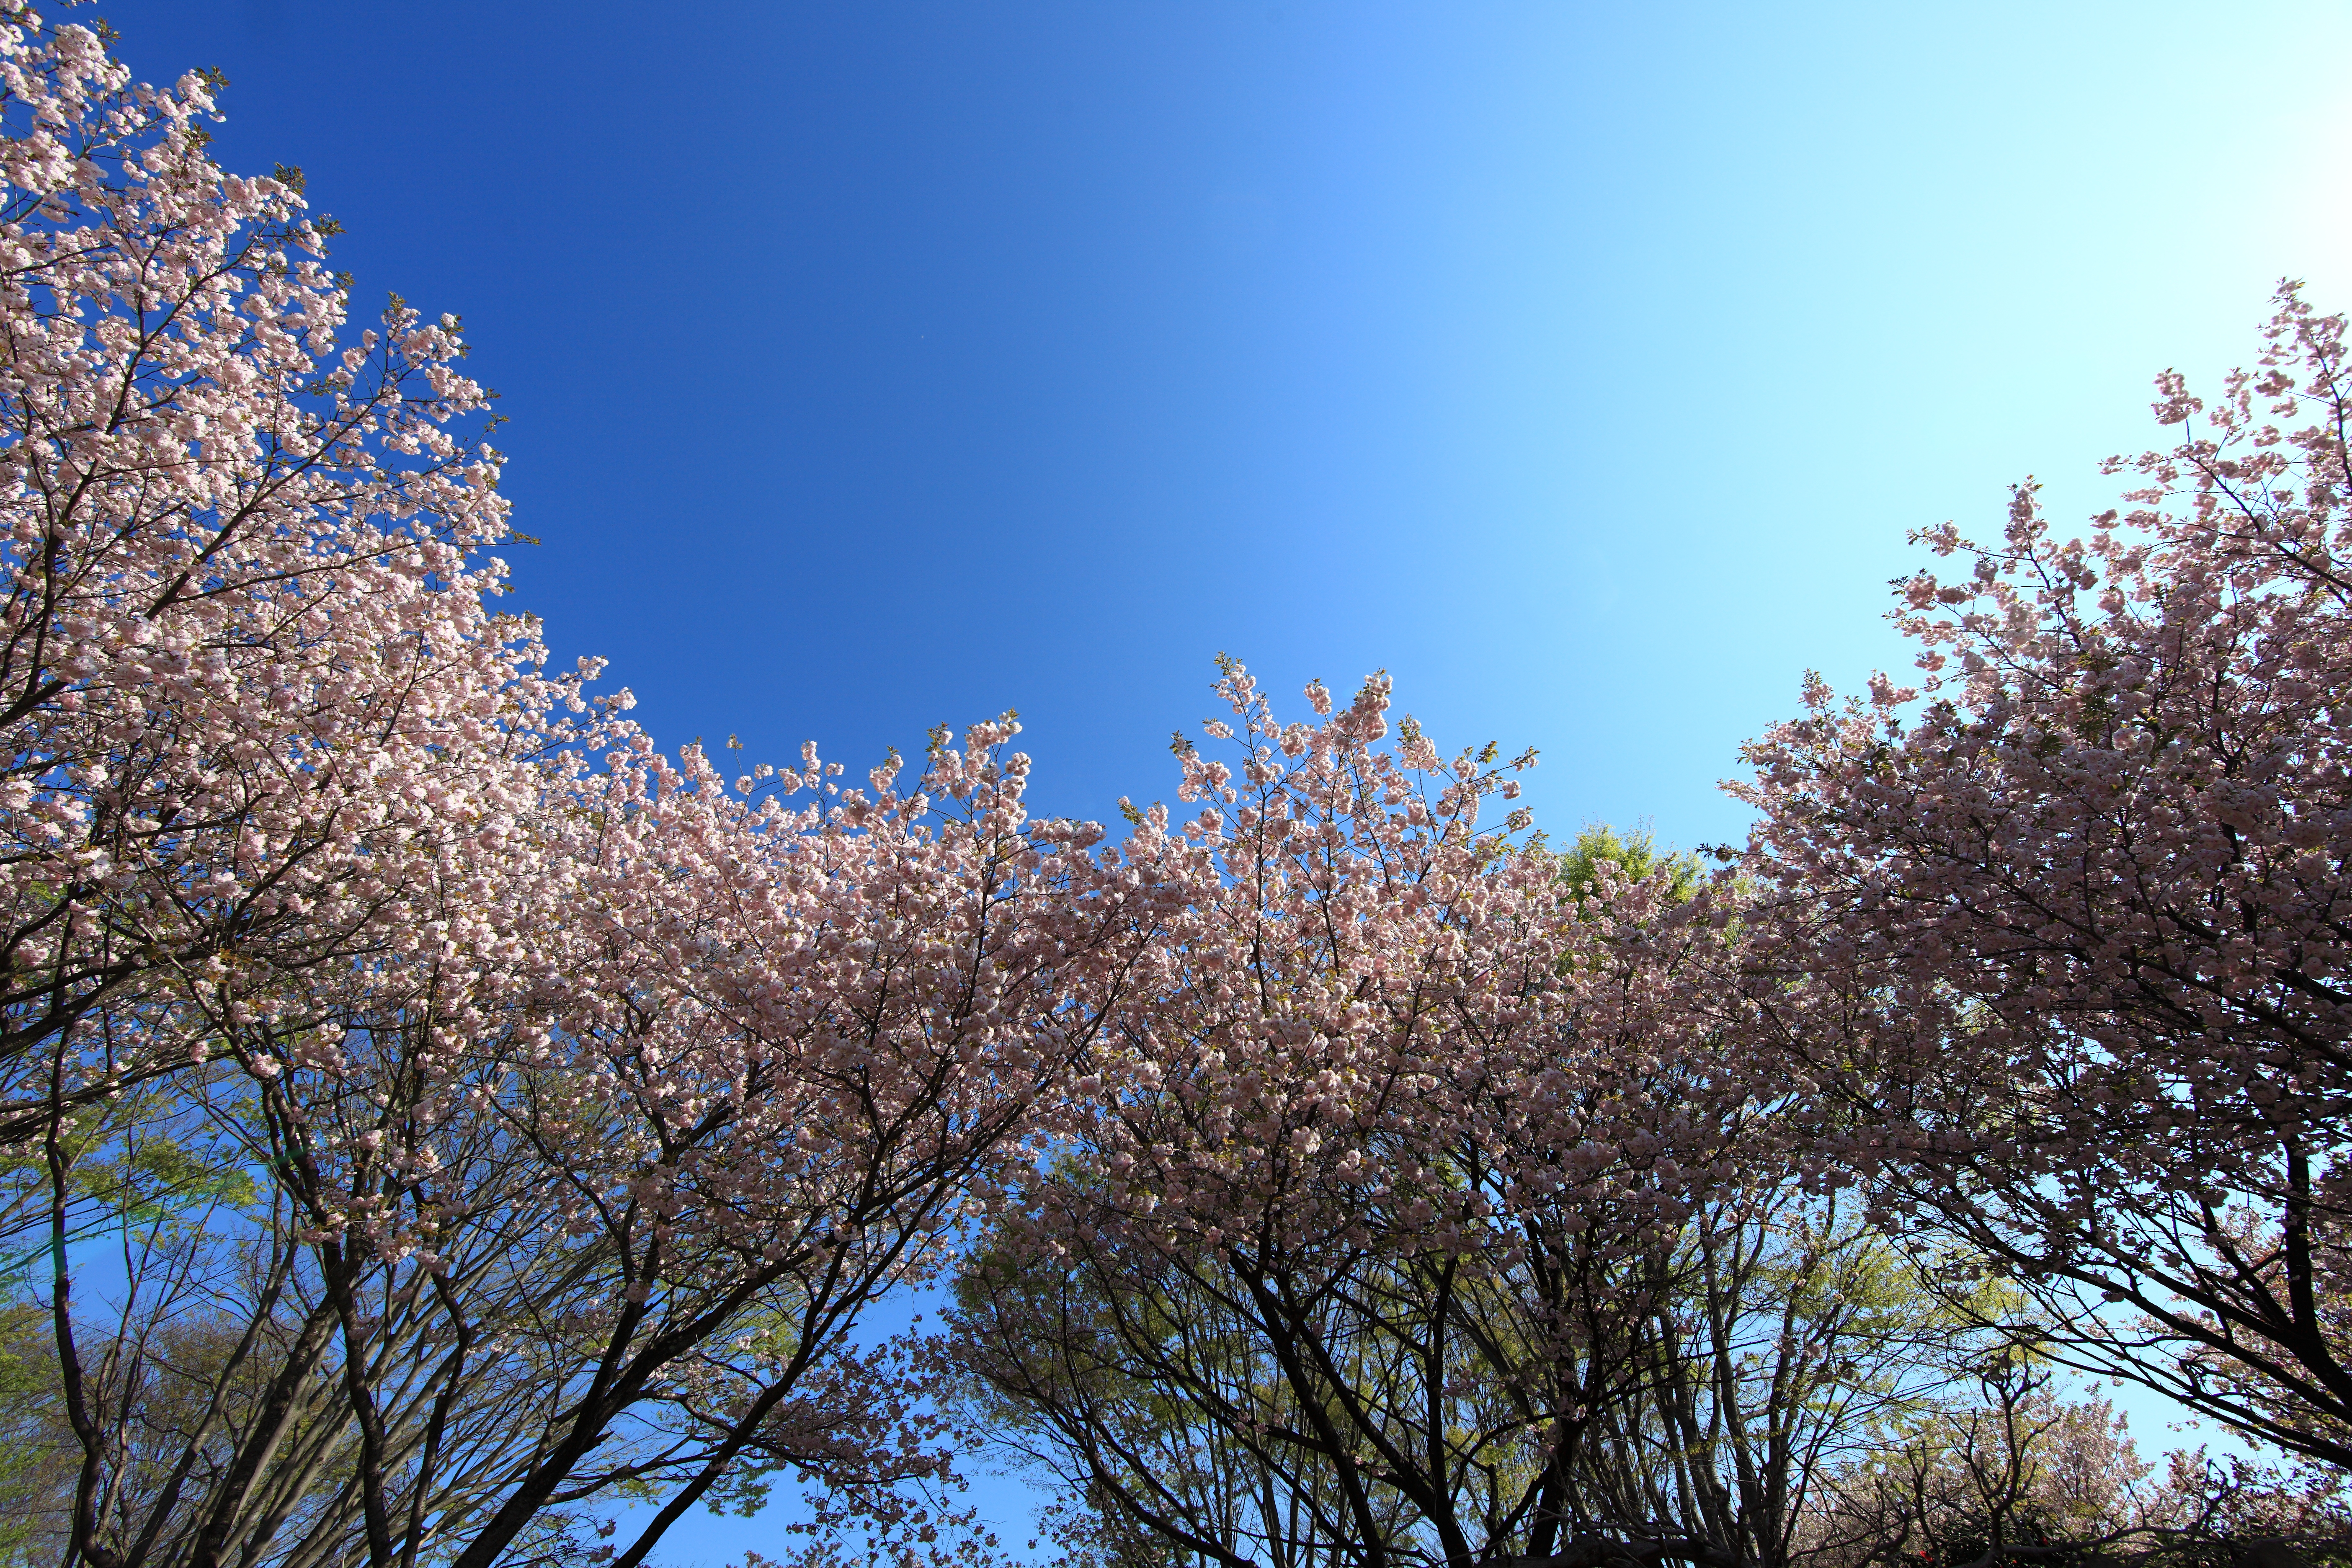
tree, nature, branch, blossom, plant, sky, sunlight, leaf, flower, spring, high, autumn, season, cherry blossom, tochigi, 5d, sakura, hires, markii, hi, res, resolution, cherryblossoms, shimotsuke, tenpyounooka, woody plant